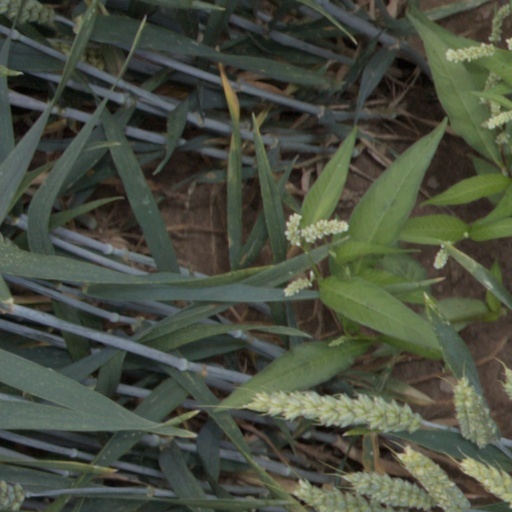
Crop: wheat